Thomas Jefferson

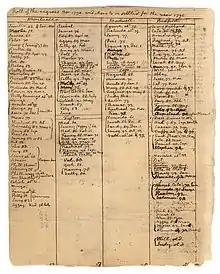
Page 30 of Jefferson's 1795 Farm Book, which lists 163 slaves at Monticello

Baptized in his youth, Jefferson became a governing member of his local Episcopal Church in Charlottesville, which he later attended with his daughters. Jefferson, however, spurned Biblical views of Christianity. Influenced by Deist authors during his college years, Jefferson abandoned orthodox Christianity after his review of New Testament teachings. Jefferson has sometimes been portrayed as a follower of the liberal religious strand of Deism that values reason over revelation. Nonetheless, in 1803, Jefferson asserted, "I am Christian, in the only sense in which [Jesus] wished any one to be".